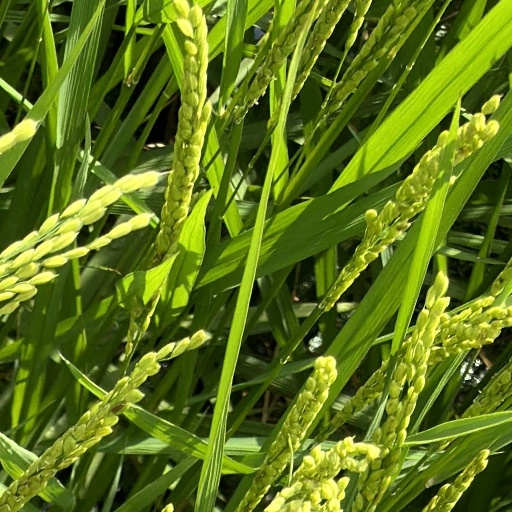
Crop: rice